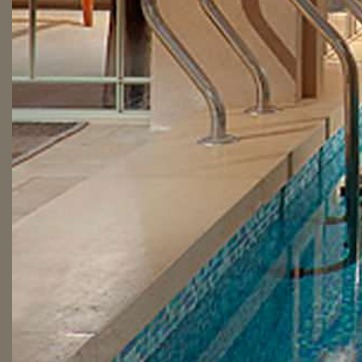
Material: stone